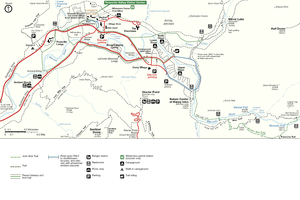
Le parc national de Yosemite est un parc national américain situé dans les montagnes de la Sierra Nevada, dans l'est de la Californie. Avec une superficie totale de 3 081 km², il est le troisième plus grand parc de Californie. Classé parc national le 1ᵉʳ octobre 1890, le Yosemite est le deuxième plus ancien de l’histoire américaine, après celui de Yellowstone. Plus de 3,5 millions de touristes le fréquentent chaque année avec un record de 5 millions en 2016, ce qui en fait, avec le Grand Canyon et les Great Smoky Mountains, l’un des sites naturels les plus visités du pays. Ses chutes d’eau et ses dômes granitiques spectaculaires attirent chaque année des milliers de randonneurs et de grimpeurs venant du monde entier. Le Yosemite est un parc de haute montagne dont la diversité naturelle et paysagère a été reconnue patrimoine mondial par l’UNESCO en 1984. Mais l’intense fréquentation touristique, au printemps et en été, pose des problèmes environnementaux dans la vallée de Yosemite.
La vallée de Yosemite est une vallée célèbre située dans la Sierra Nevada, en Californie. C'est la pièce maîtresse du parc national de Yosemite.